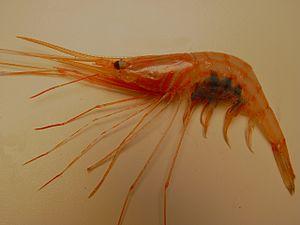
Pleoticus est un genre de crustacés décapodes dont les représentants ressemblent à des crevettes.
Les Penaeoidea sont une super-famille de crustacés décapodes dont les représentants ressemblent à des crevettes.
Les Solenoceridae sont une famille de crustacés décapodes de la super-famille des Penaeoidea, dont les représentants ressemblent à des crevettes.